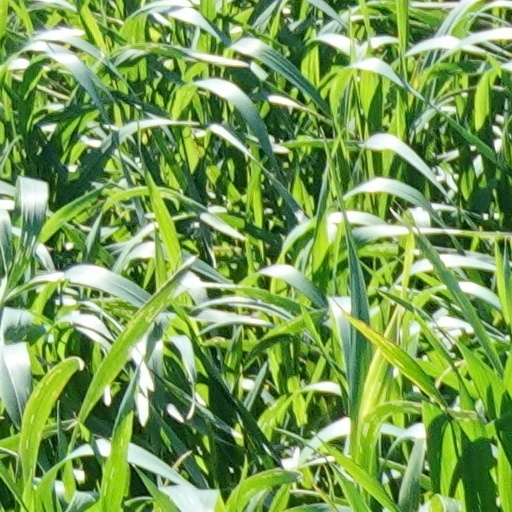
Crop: wheat